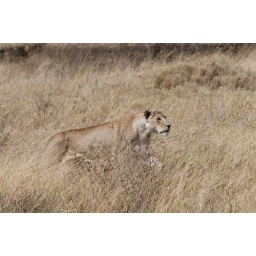
following a lion who was seeing if she could happen upon something and surprise it in the tall grass